Art in bronze and brass

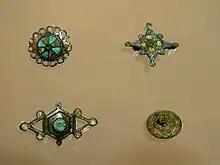
Ancient Roman brooches inlaid with enamels

A third element was presently supplied in the rich repertory of decorative motives, Egyptian and Assyrian, that was brought to Europe by Phoenician traders or fetched from Asia by adventurous Greeks. A vast amount of oriental merchandise found its way into Greece and Italy around 800 BC. There is some uncertainty about the place of manufacture of much of the surviving bronze work, but the same doubt serves to emphasize the close resemblance that these pieces, Phoenician, Greek or Etruscan, bear to their Assyrian or Egyptian models. Foremost among them are the bowls and shields from the Idaean cave in Crete. These interesting bowls are embossed with simple bands of animals, the shields with bold and complicated designs of purely oriental character. It is unlikely that a Greek craftsman in this vigorous Geometric age could suppress his style and produce mechanical copies such as these. So in Etruscan graves beside inscribed Phoenician bowls there have been found great cauldrons, adorned with jutting heads of lions and griffins, and set on conical stands which are embossed with Assyrian winged monsters.